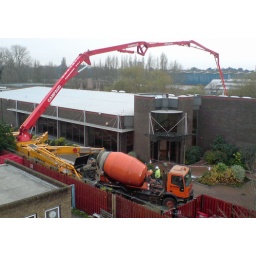
One of the last orange Readymix trucks in the UK. 70C84